Yaroslav Minkin

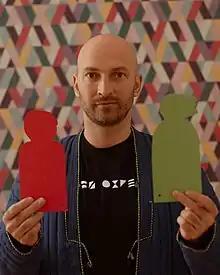

Yaroslav Minkin (born 10 January 1984) is a Ukrainian poet, cultural activist, peacebuilder, and human rights defender. Yaroslav Minkin is a founder of the STAN (non-governmental organization), coordinator of the activists' empowerment program "Young Diversity Ambassadors," key expert in the Kuduk (cultural centre) and cultural claster Art Station in Samarkand. He is a trainer of Cultural Transformation Lab in Goethe Institute and independent facilitator in Eastern Partnership and Central Asia countries on cultural mapping and strategic cultural management, peace dialogue and social cohesion, youth and left-behind groups' participation, cultural diversity, and intercultural dialogue.